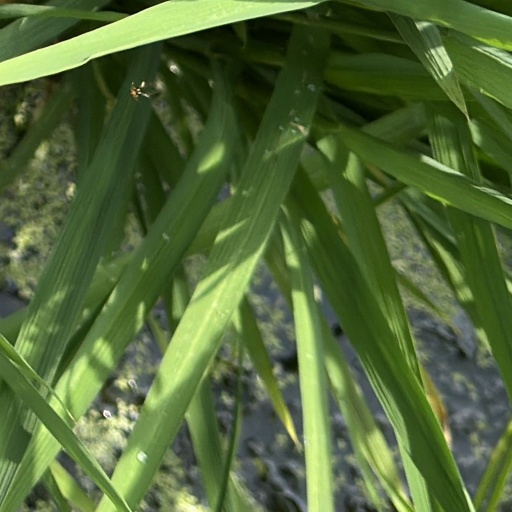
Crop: rice